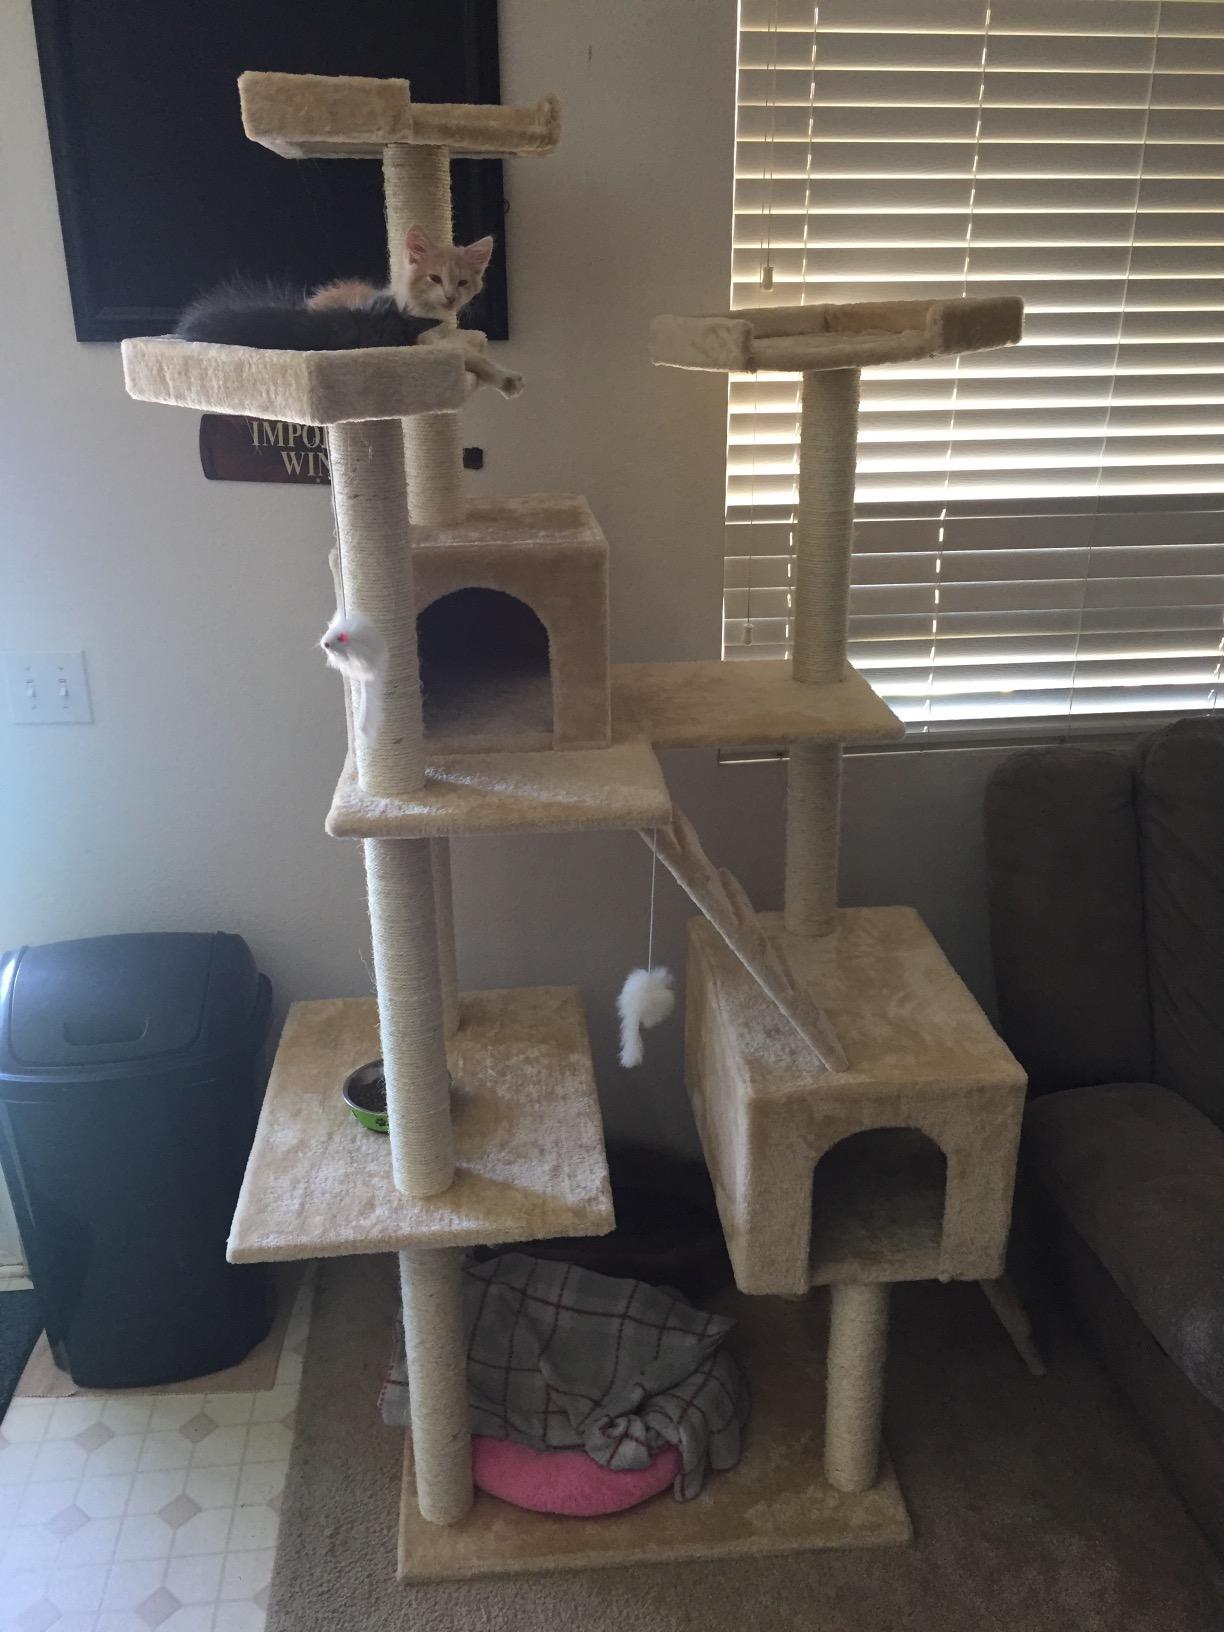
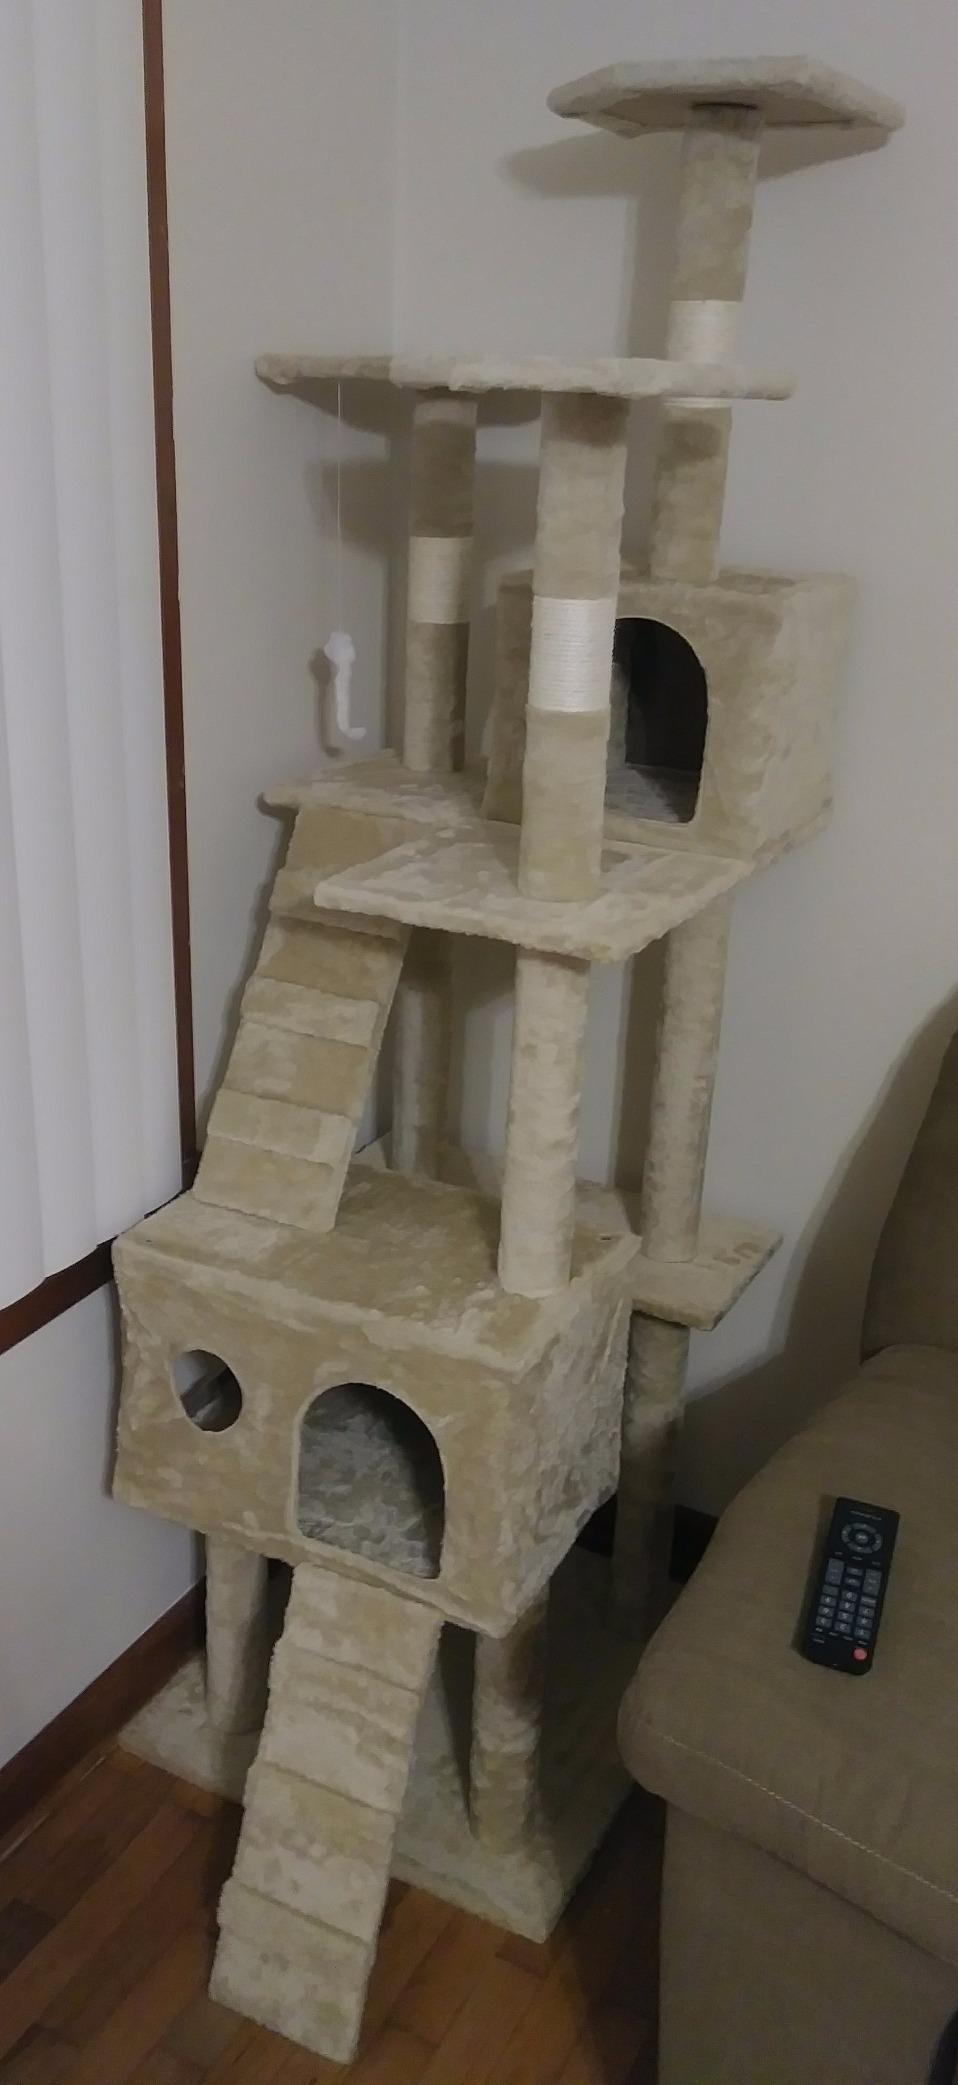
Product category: items_cat tree
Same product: yes